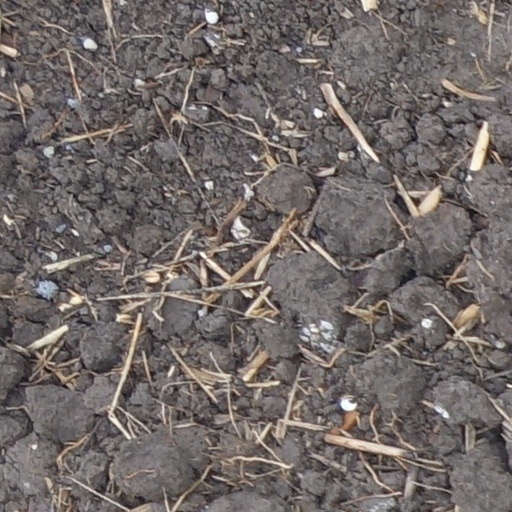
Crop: wheat